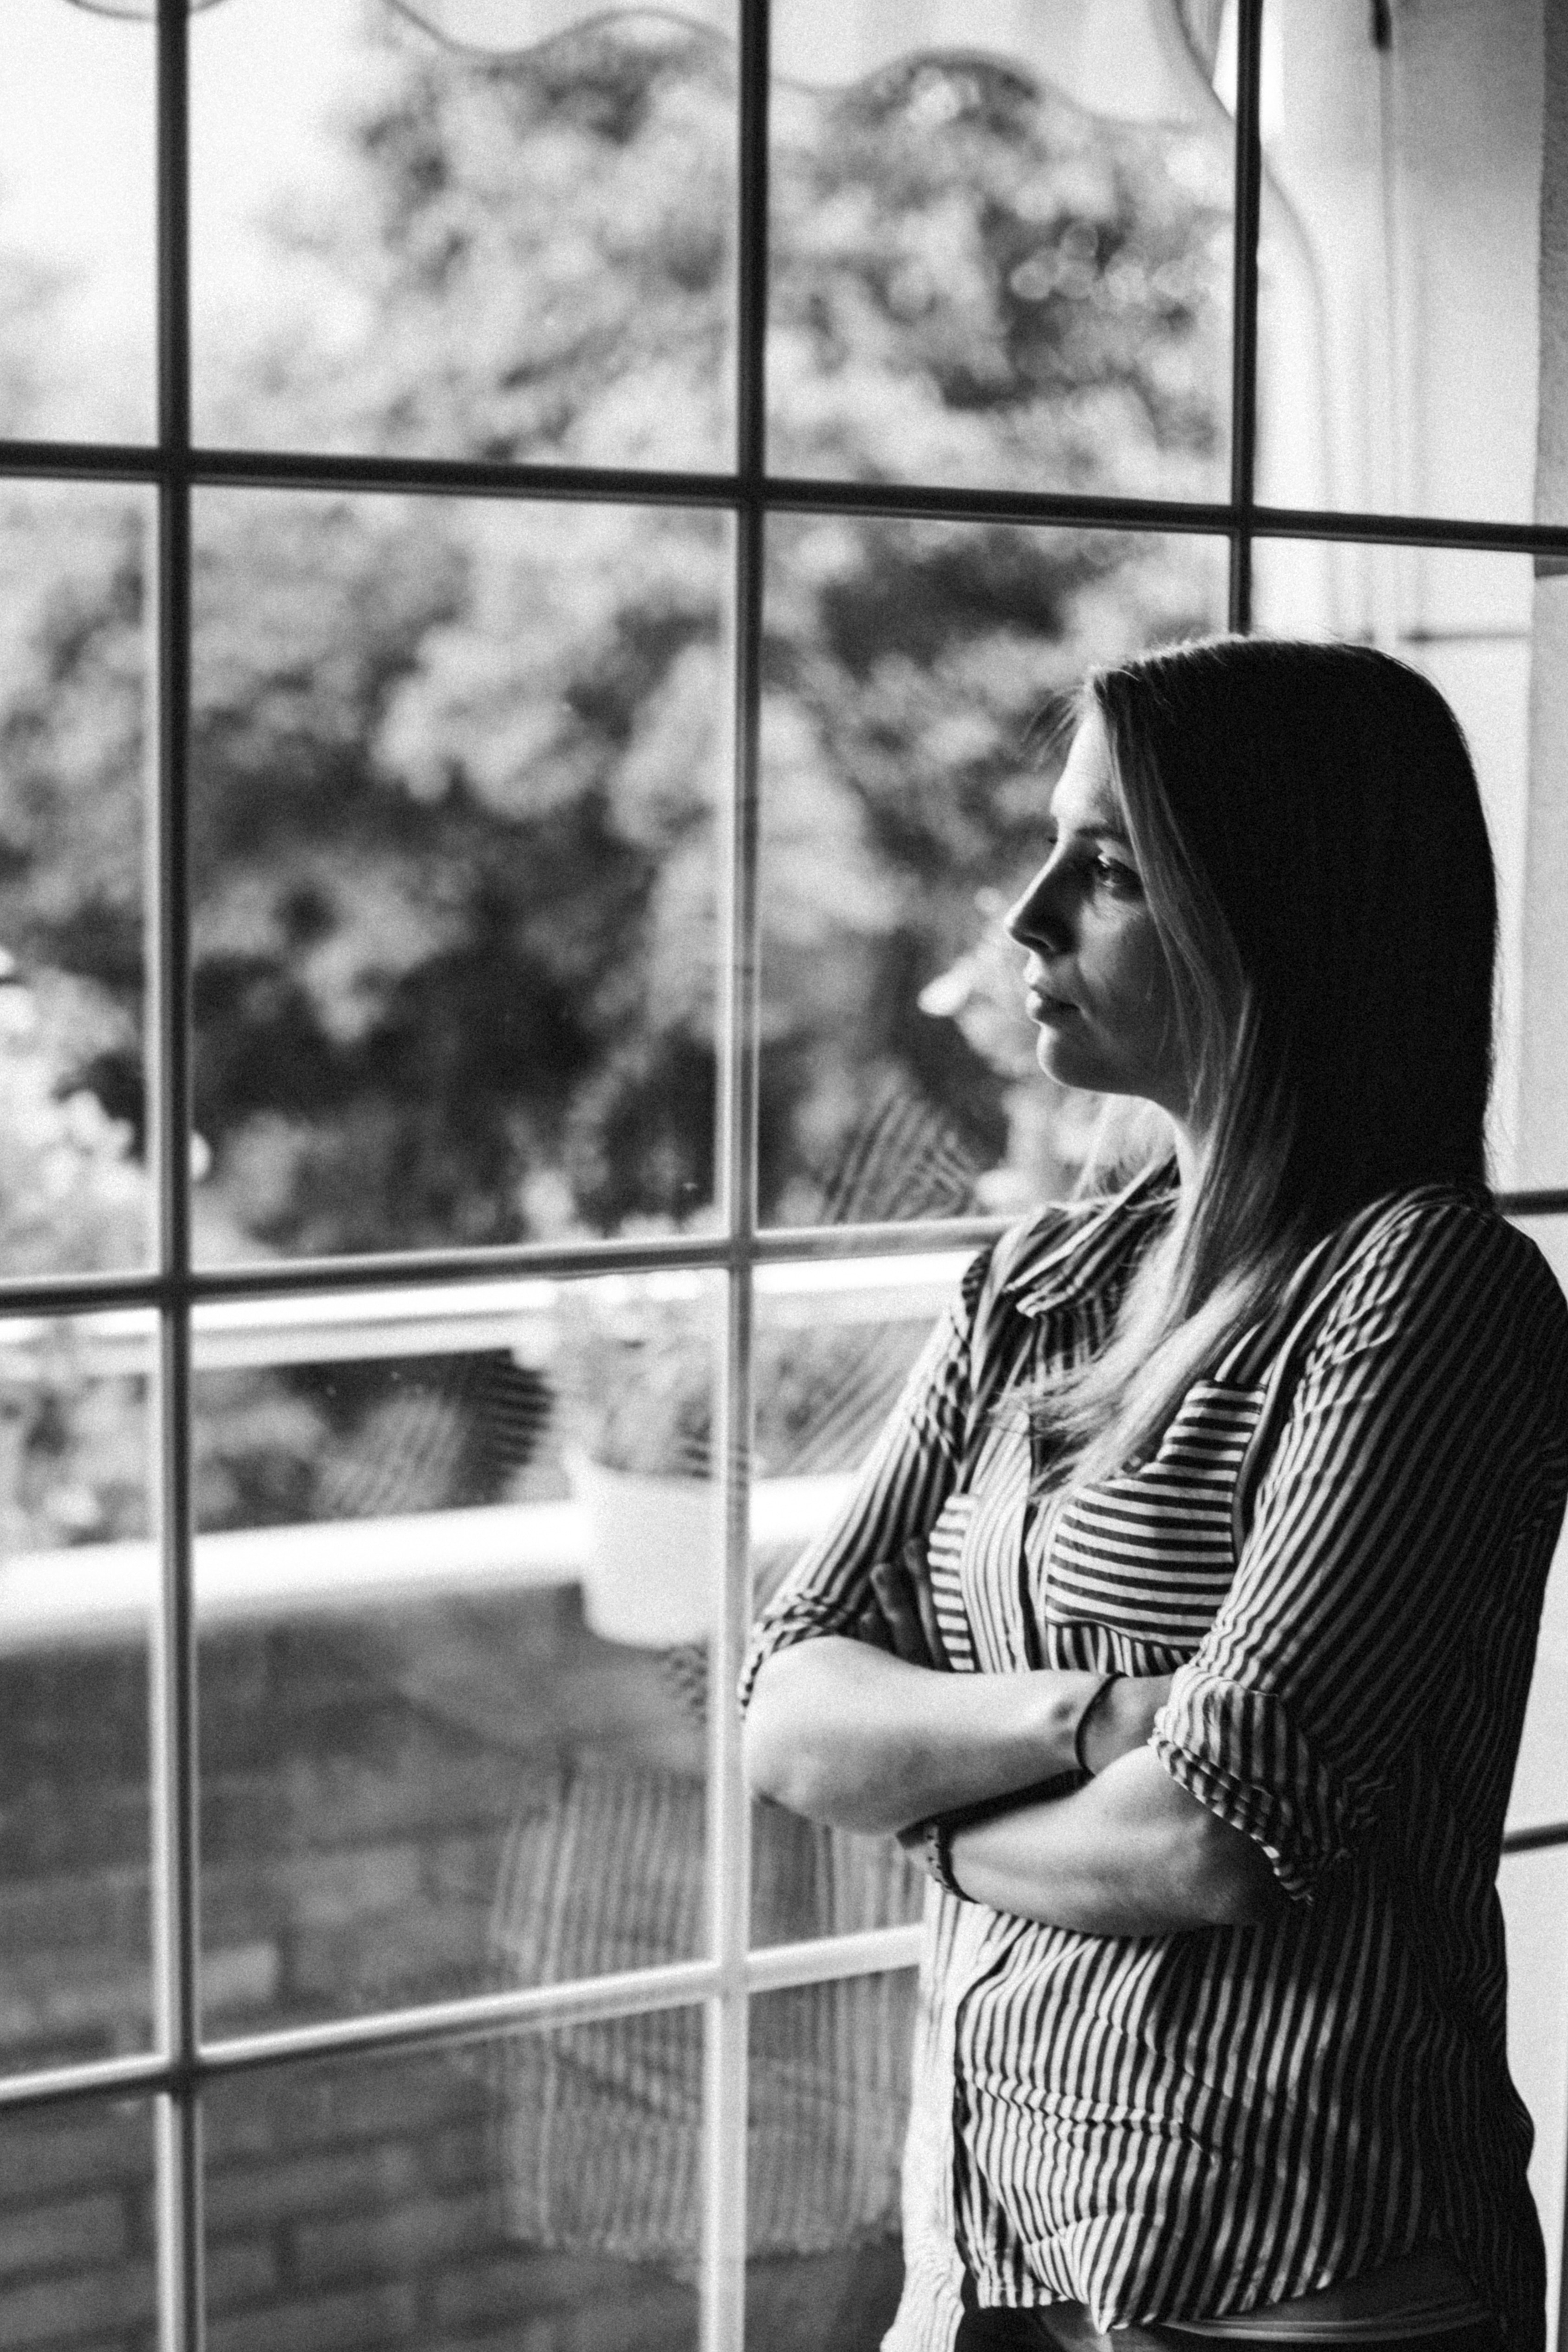
white, black, photograph, black and white, monochrome, people, monochrome photography, snapshot, beauty, photography, window, human, eye, shoulder, smile, street, architecture, glasses, glass, reflection, happy, style